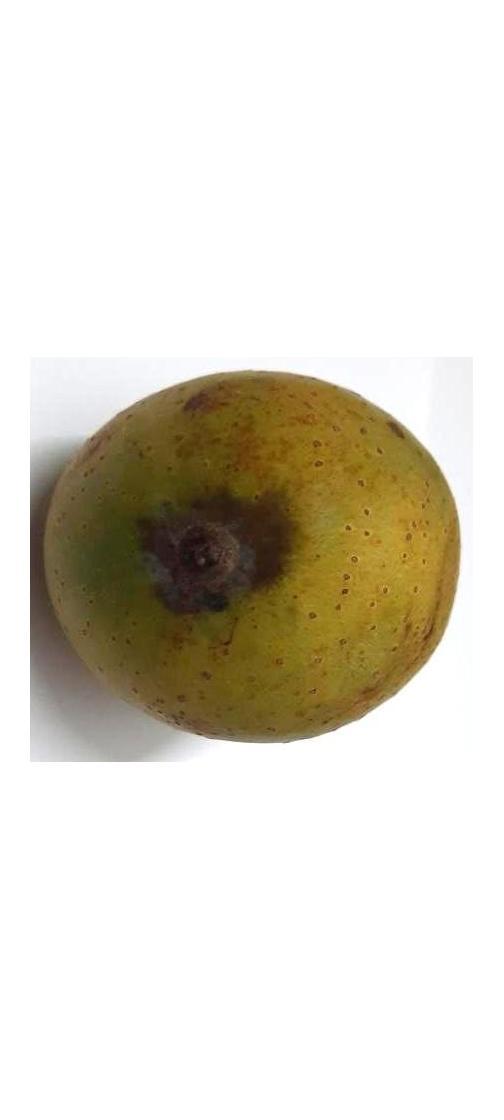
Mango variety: Gourmoti